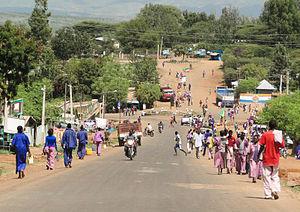
Ville de Konso en Éthiopie
Konso est une localité du sud de l'Éthiopie, située dans la Région des nations, nationalités et peuples du Sud.